Orange Street School

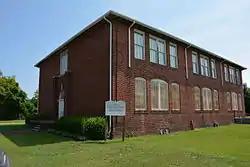

Orange Street School is a historic school building located at Fayetteville, Cumberland County, North Carolina. It was built about 1915 for African-American students, and is a two-story, approximately square brick building, three bays wide and three bays deep, with Neoclassical style detailing. It was the original home of E. E. Smith High School from 1927 to 1929 and 1931 to 1940.